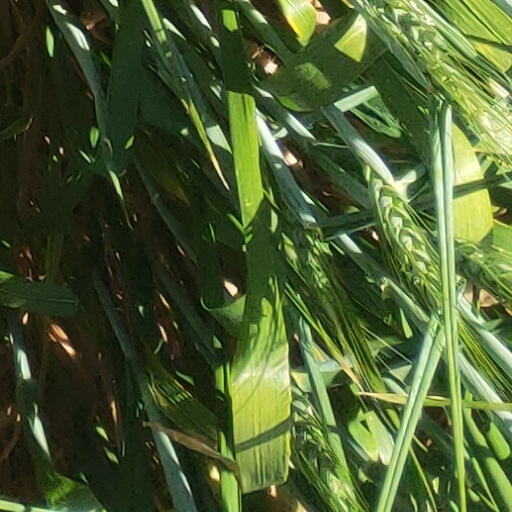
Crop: wheat